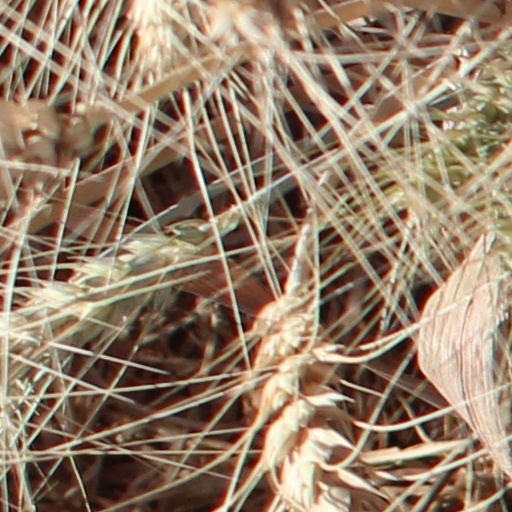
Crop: wheat